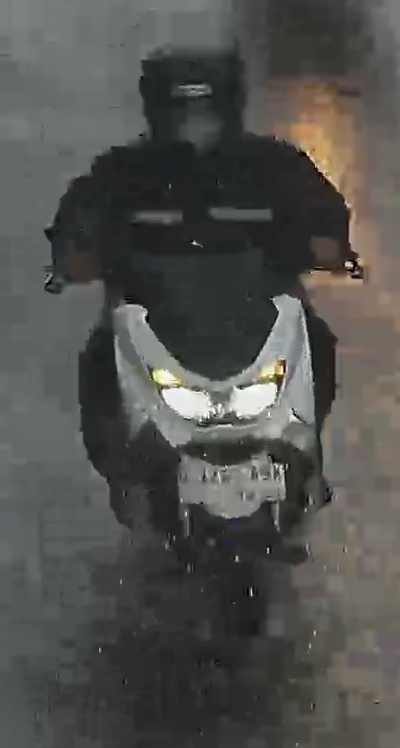
person-with-helmet: 1
person-without-helmet: 0